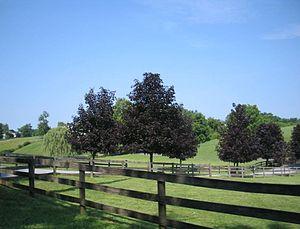
East Bradford Township est un township, situé au centre du comté de Chester, aux États-Unis. En 2010, il comptait une population de 9 942 habitants.